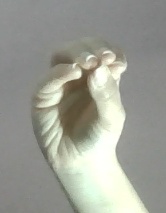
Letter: ha